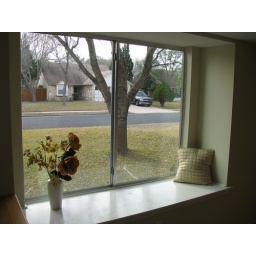
large window in kitchen with seating area